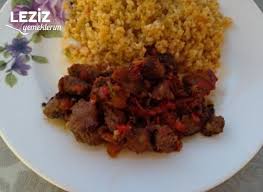
Yemek: et_sote